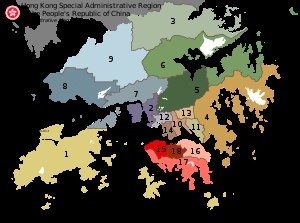
Hongkong / Distrikter
Hongkongs distrikter
Hongkong er en særlig administrativ region ved det Østkinesiske Hav i det sydlige Kina med grænse til den kinesiske provins Guangdong. Hongkong, der var britisk, bestod oprindeligt udelukkende af øen Hongkong og den over for liggende halvø Kowloon samt en enkelt mindre ø. Efter en periode viste området sig at være for begrænset, og Storbritannien indgik en lejeaftale med Kina om et større landområde nord for Kowloon samt en række omkringliggende øer. Disse lejede områder blev betegnet New Territories. Byen Hongkong ligger på Hongkongøens nordside, hvor det smalle stræde mellem Hongkongøen og Kowloon udgør de ideelle naturmæssige betingelser for havnen Victoria Harbour.